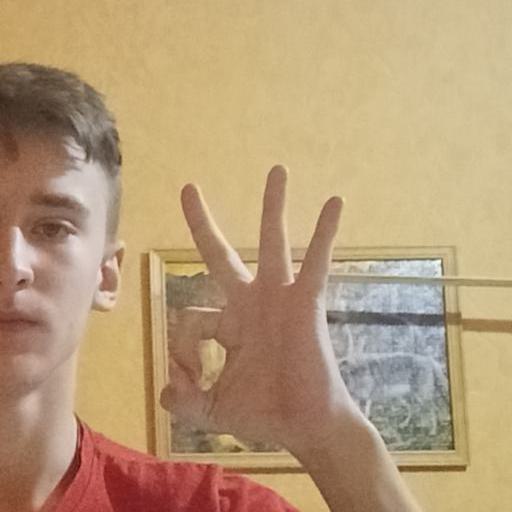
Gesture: ok